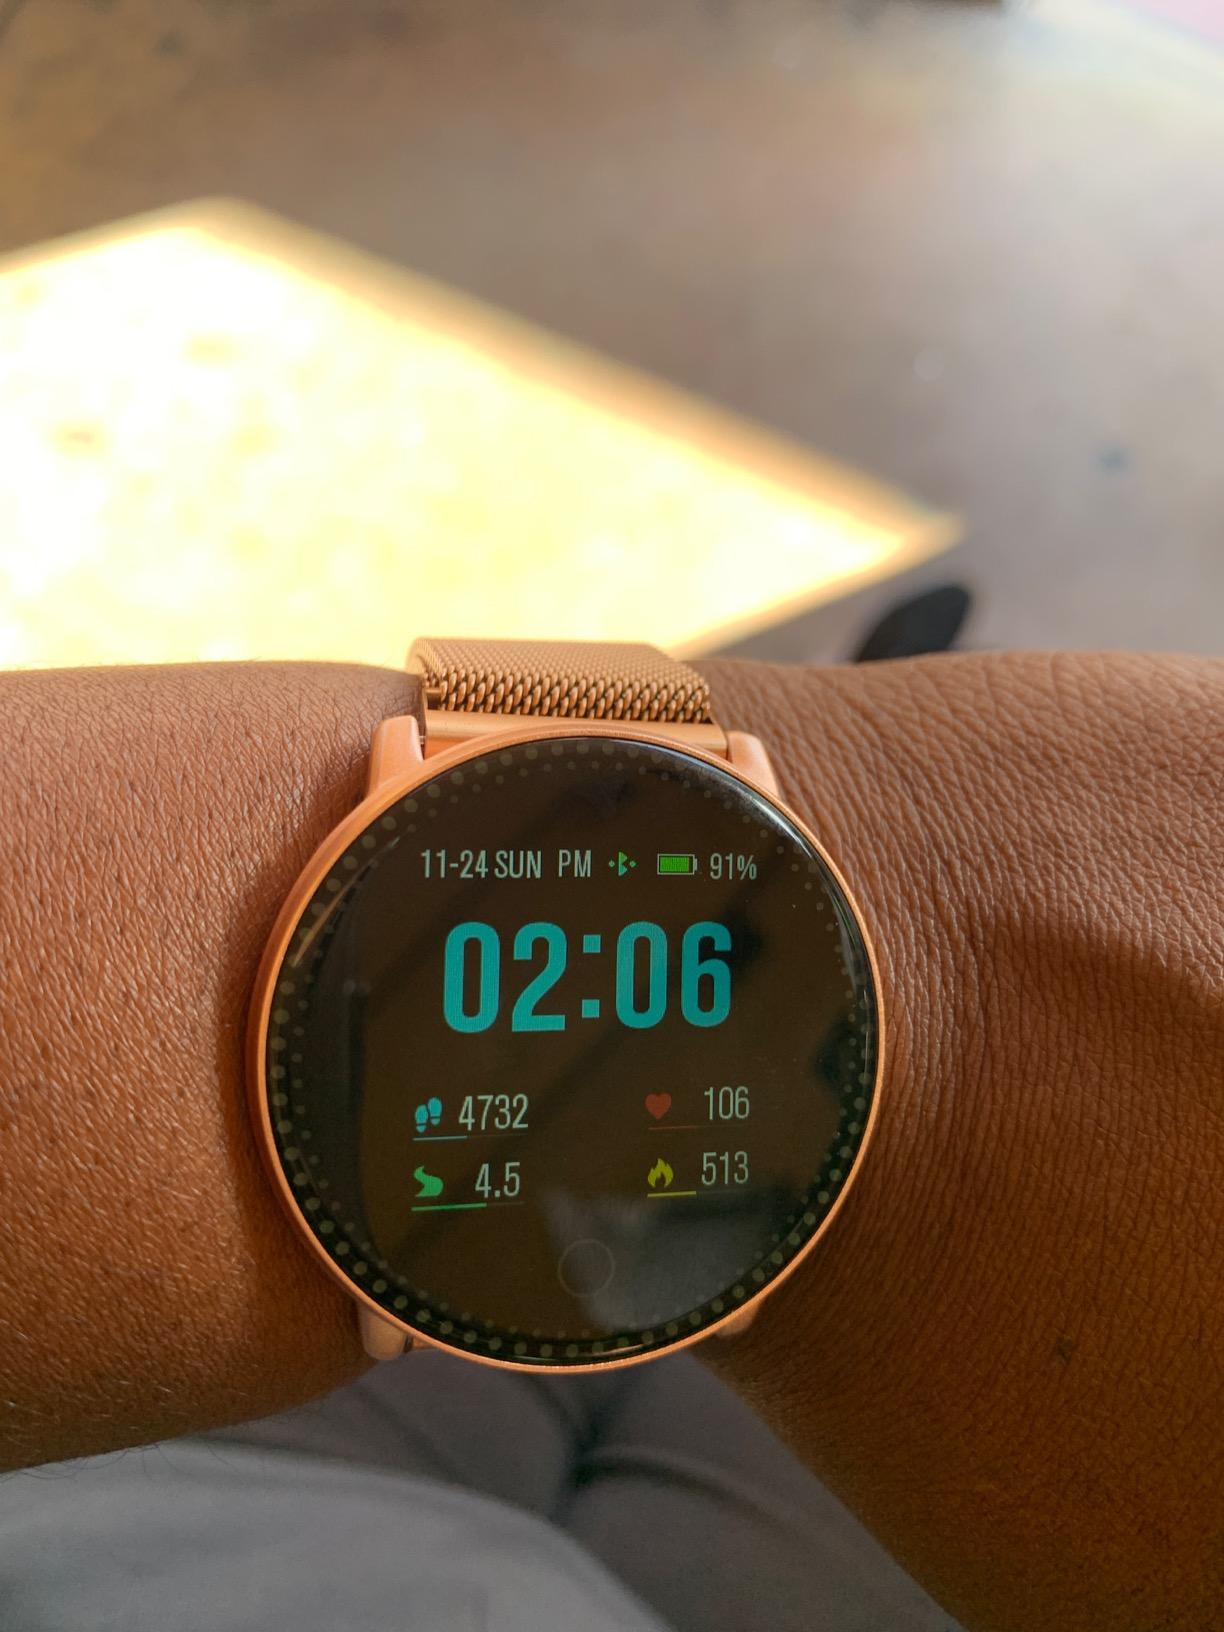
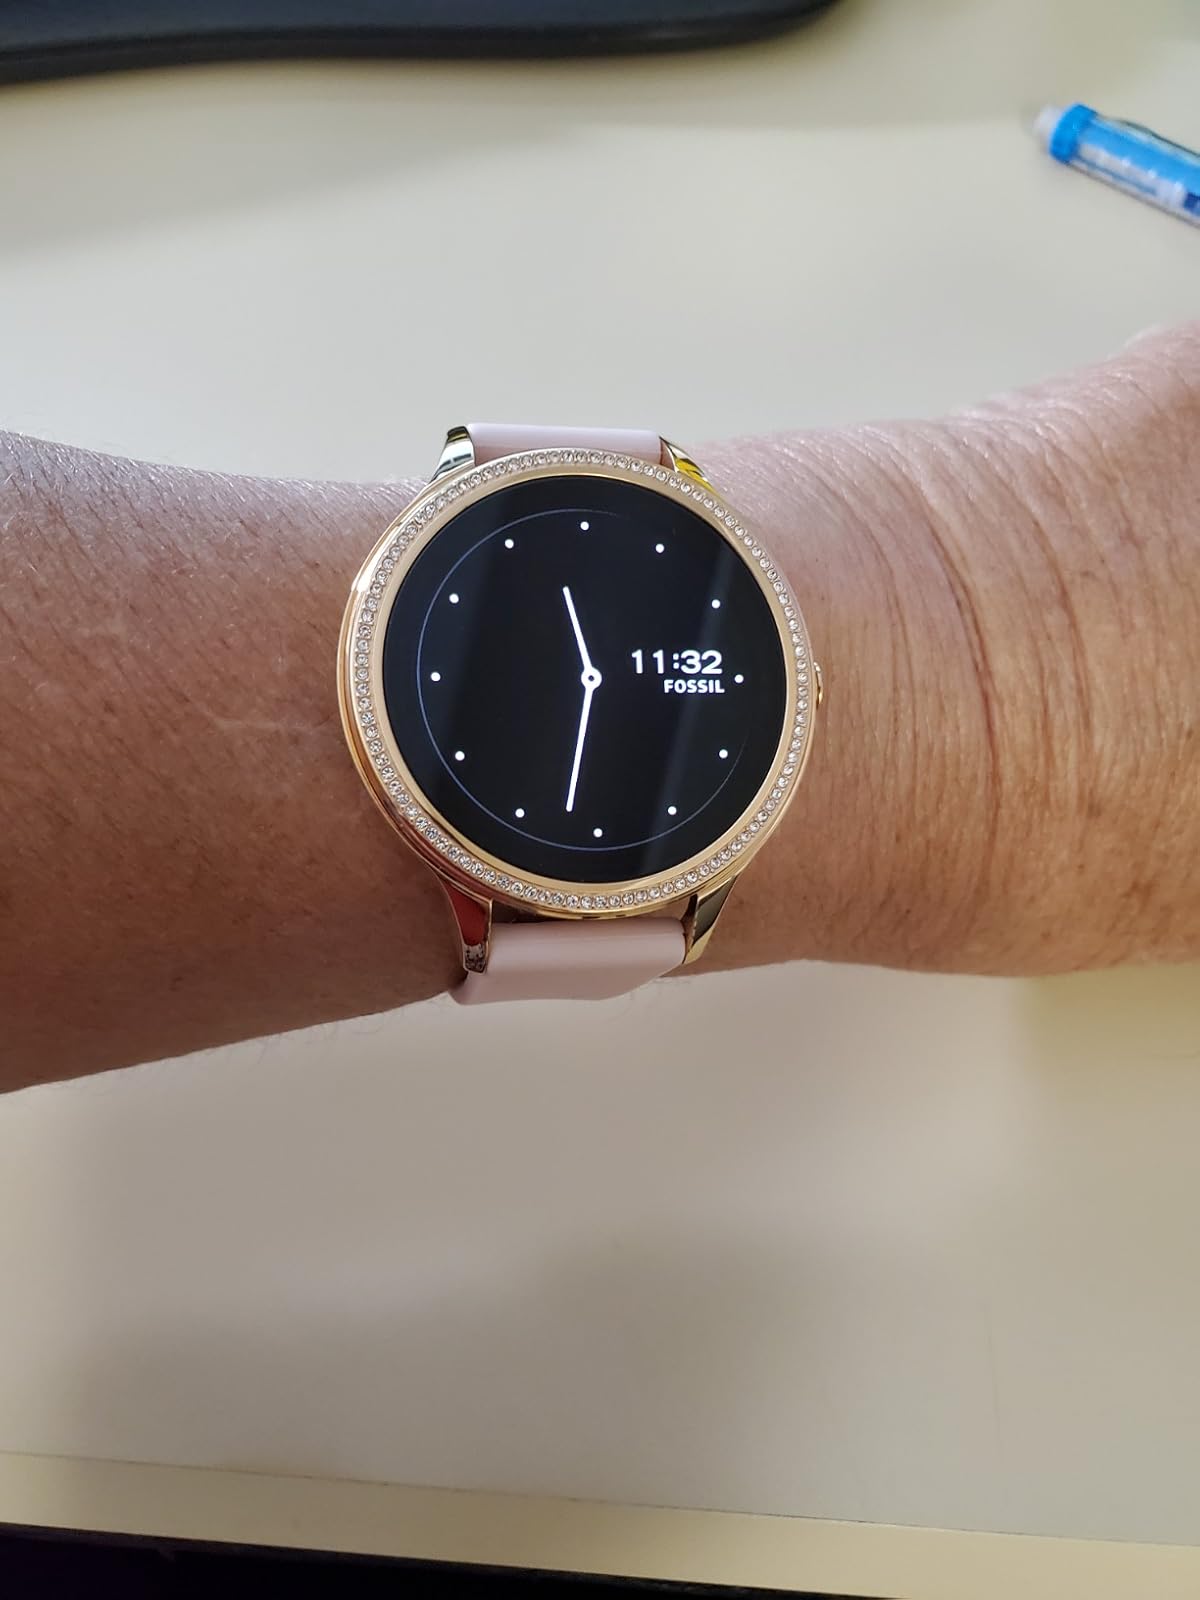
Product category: smartwatch
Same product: no